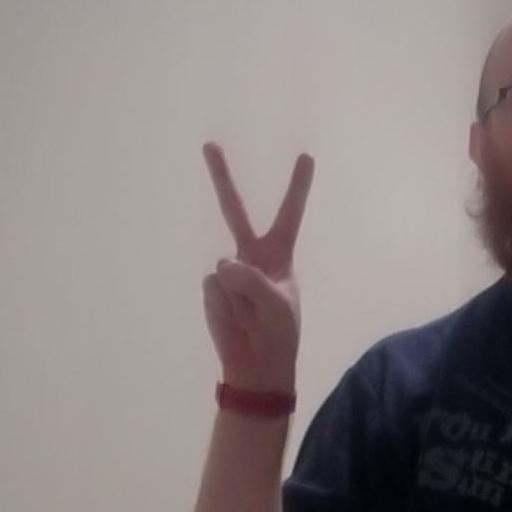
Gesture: peace